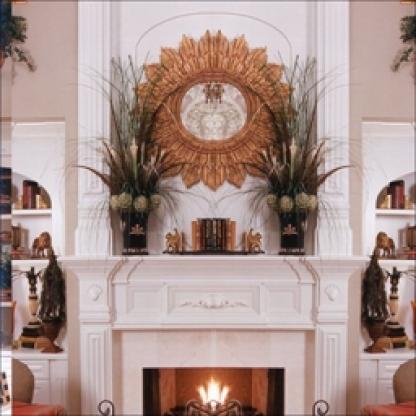
Scene: Indoor